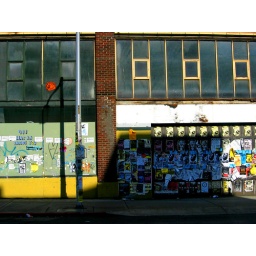
A building facade in Capitol Hill in Seattle.